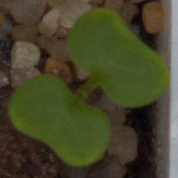
Label: charlock